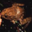
Label: frog